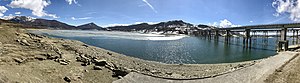
Lago di Campotosto / Attraktioner langs søen
:Image:Lago di Campotosto panorama.jpg